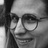
Emotion: happy